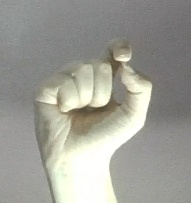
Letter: fa